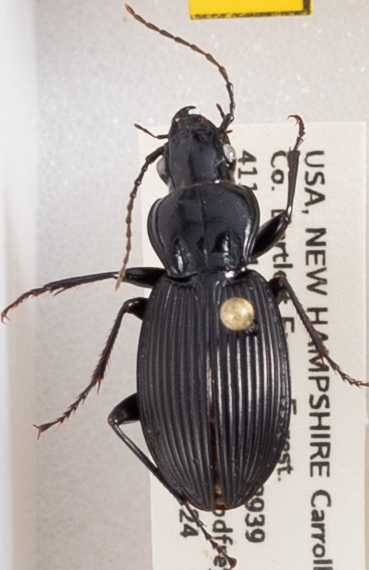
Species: Pterostichus lachrymosus
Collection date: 2019-07-24
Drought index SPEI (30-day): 0.54
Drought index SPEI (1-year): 1.13
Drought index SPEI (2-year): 0.8